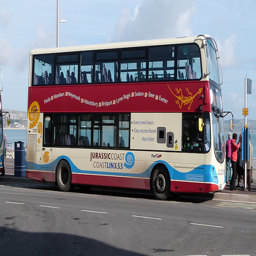
a double stacked tour bus sitting parked on the sea wall next to the ocean
A double decker bus parked beside the ocean
A large double deck bus on a street.
red and white doubledecker bus parked in street
A bus on the side of the street with a bunch of people in it